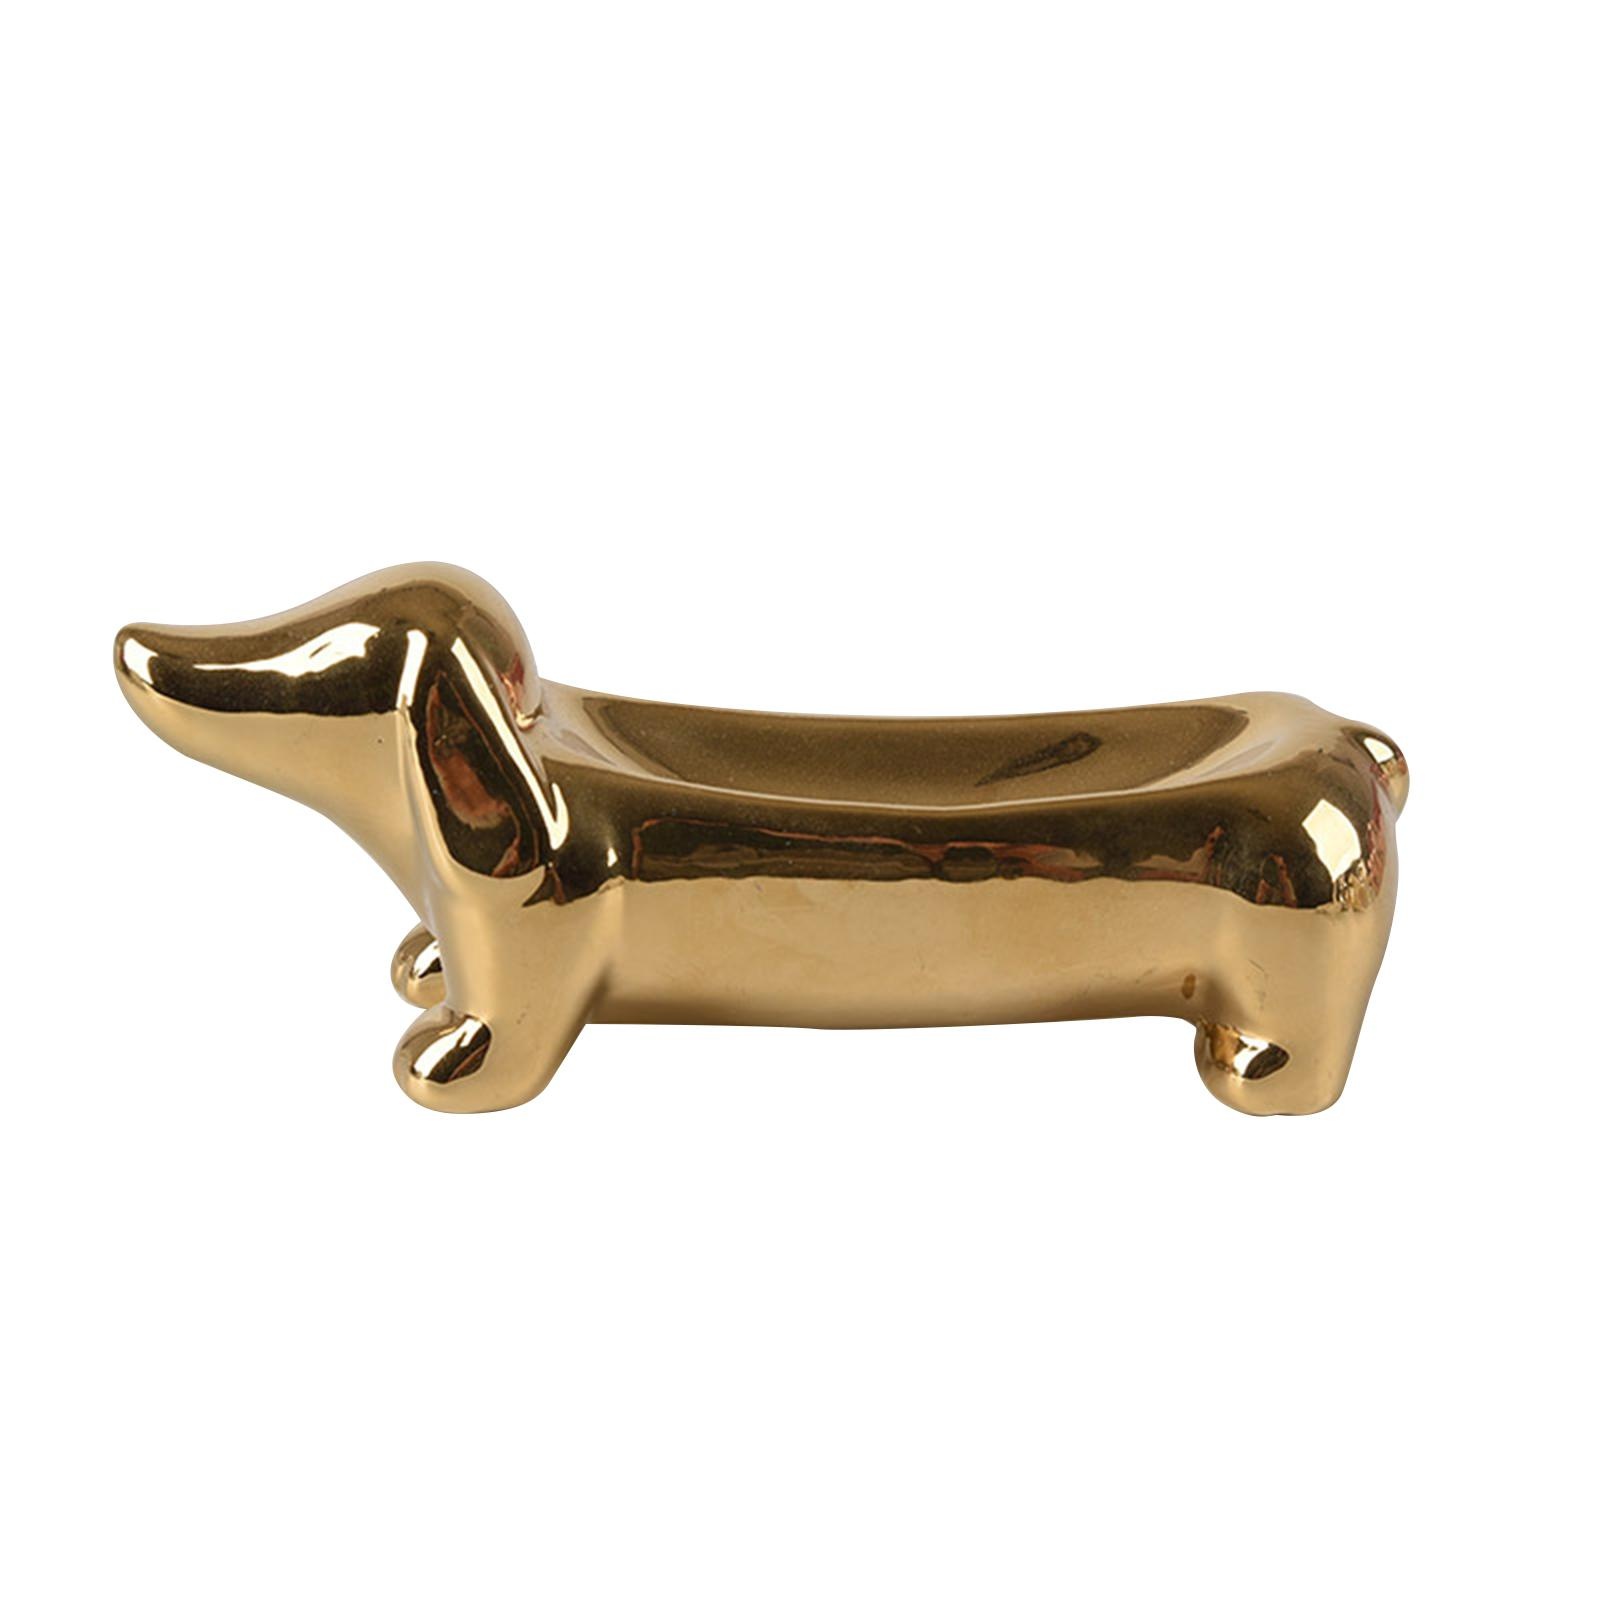
Maxbell Necklace Earring Display Tray Sculpture Sundries for Party Chain Photography
Description: Multipurposed: Jewelry Tray great for displaying and organizing, Jewelry, makeup and perfume, protecting your accessories and easy finding Easy To Clean: Rounded corners for easy cleaning. or wipe with a damp cloth; do not soak in water or wash in the . Jewelry Display Tray: Vintage style bowtie, decorative table. Greatly adding interest art Applications: This vanity tray jewelry dish can be placed in the bathroom washstand, living room, coffee table, bedroom table, etc., which reflects the taste of your life. Great Gift: good elegant gift for Birthdays, Weddings, Anniversaries, or any Special Occasions. Specification: Material: Ceramic Size Chart: 15cmx4.5cmx5.5cm/5.91inchx1.77inchx2.17inch Package Includes: 1 Necklace Earring Display Tray Note: Please allow slightly errors due to manual measurement and different monitors.
Brand: Aladdin Shoppers: Best Online Shopping site in India - Shop Now!
Category: Health & Beauty > Jewelry Cleaning & Care > Jewelry Holders > Jewelry Stands